Fairview Methodist Church

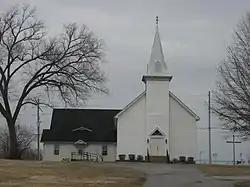
Front of the church

Fairview Methodist Church is a historic church near Oakland in Warren County, Kentucky. It was added to the National Register in 1979.